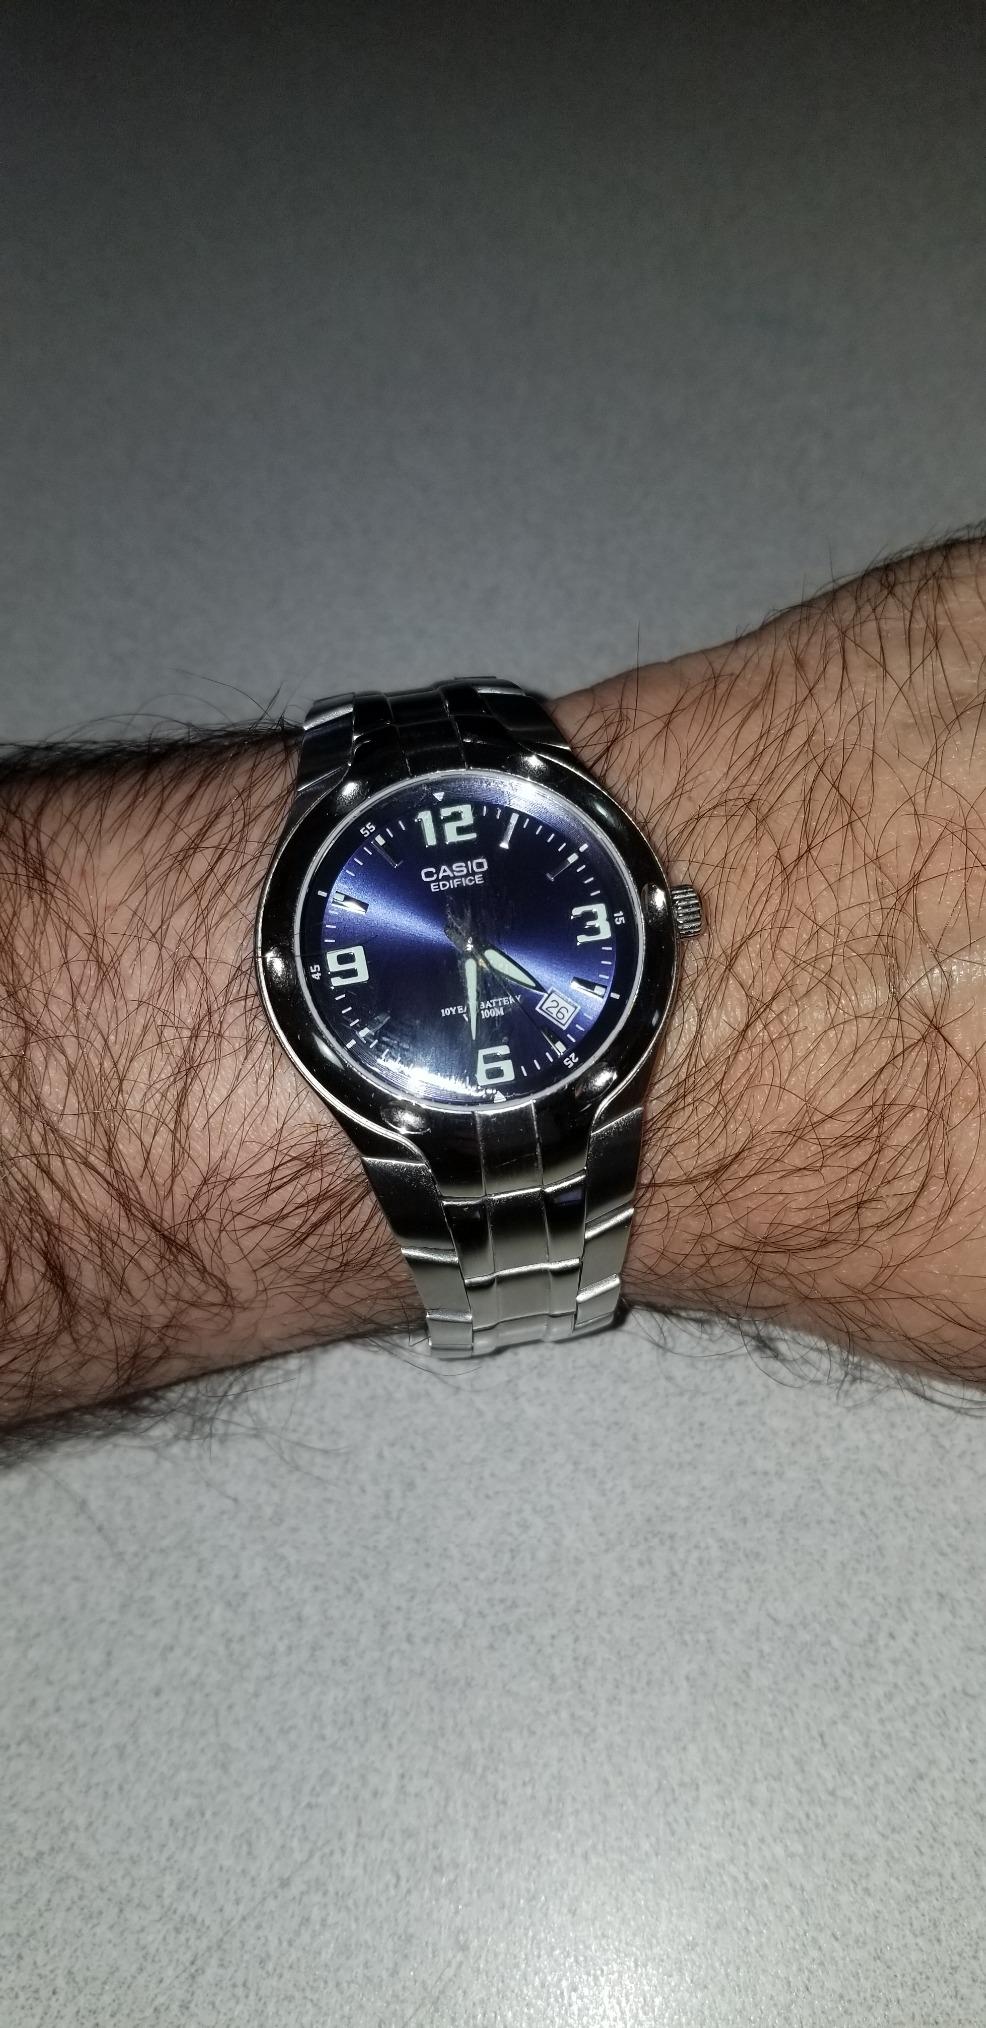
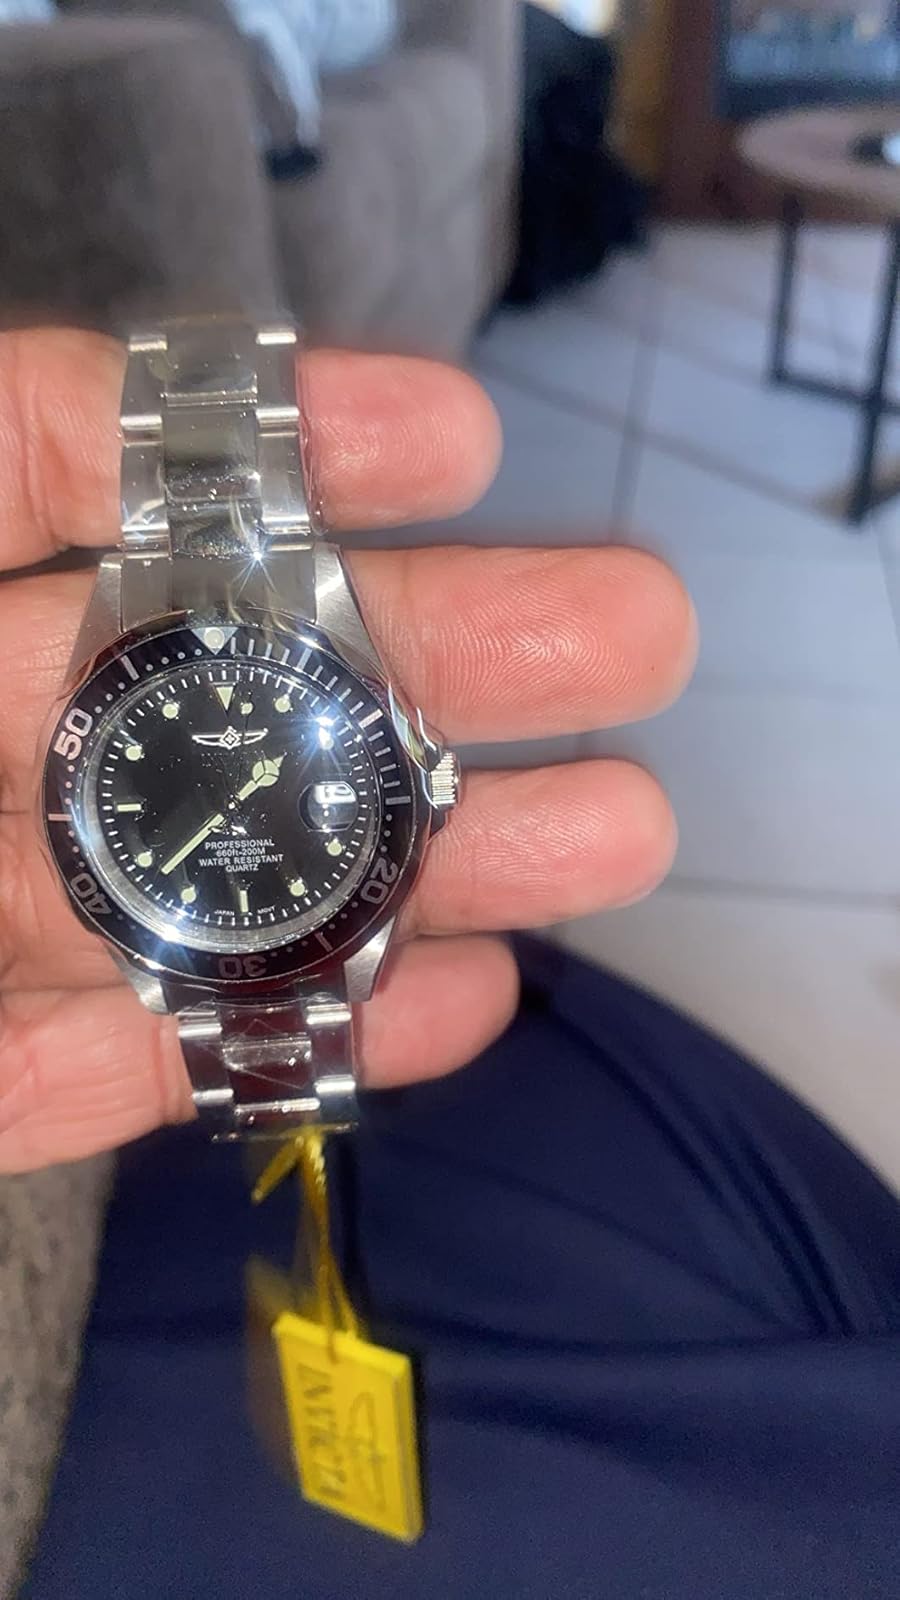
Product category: accessories_watch
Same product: no